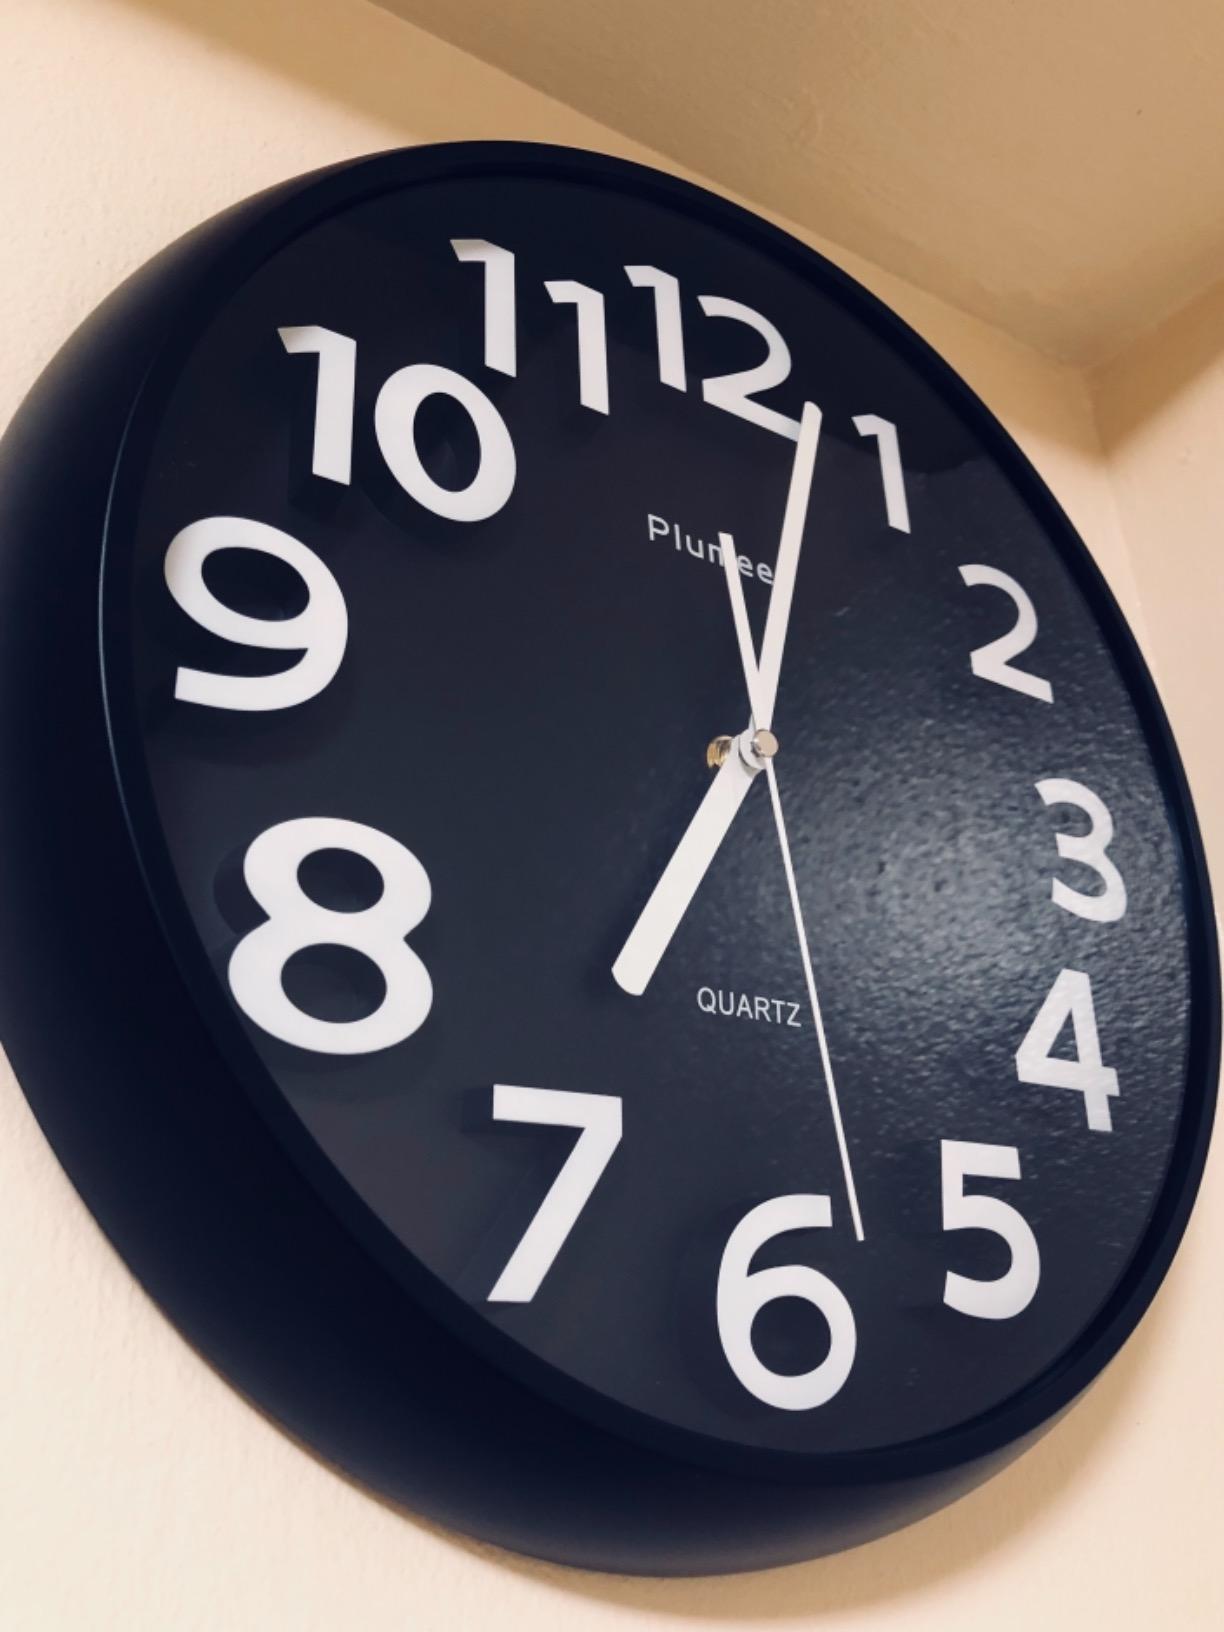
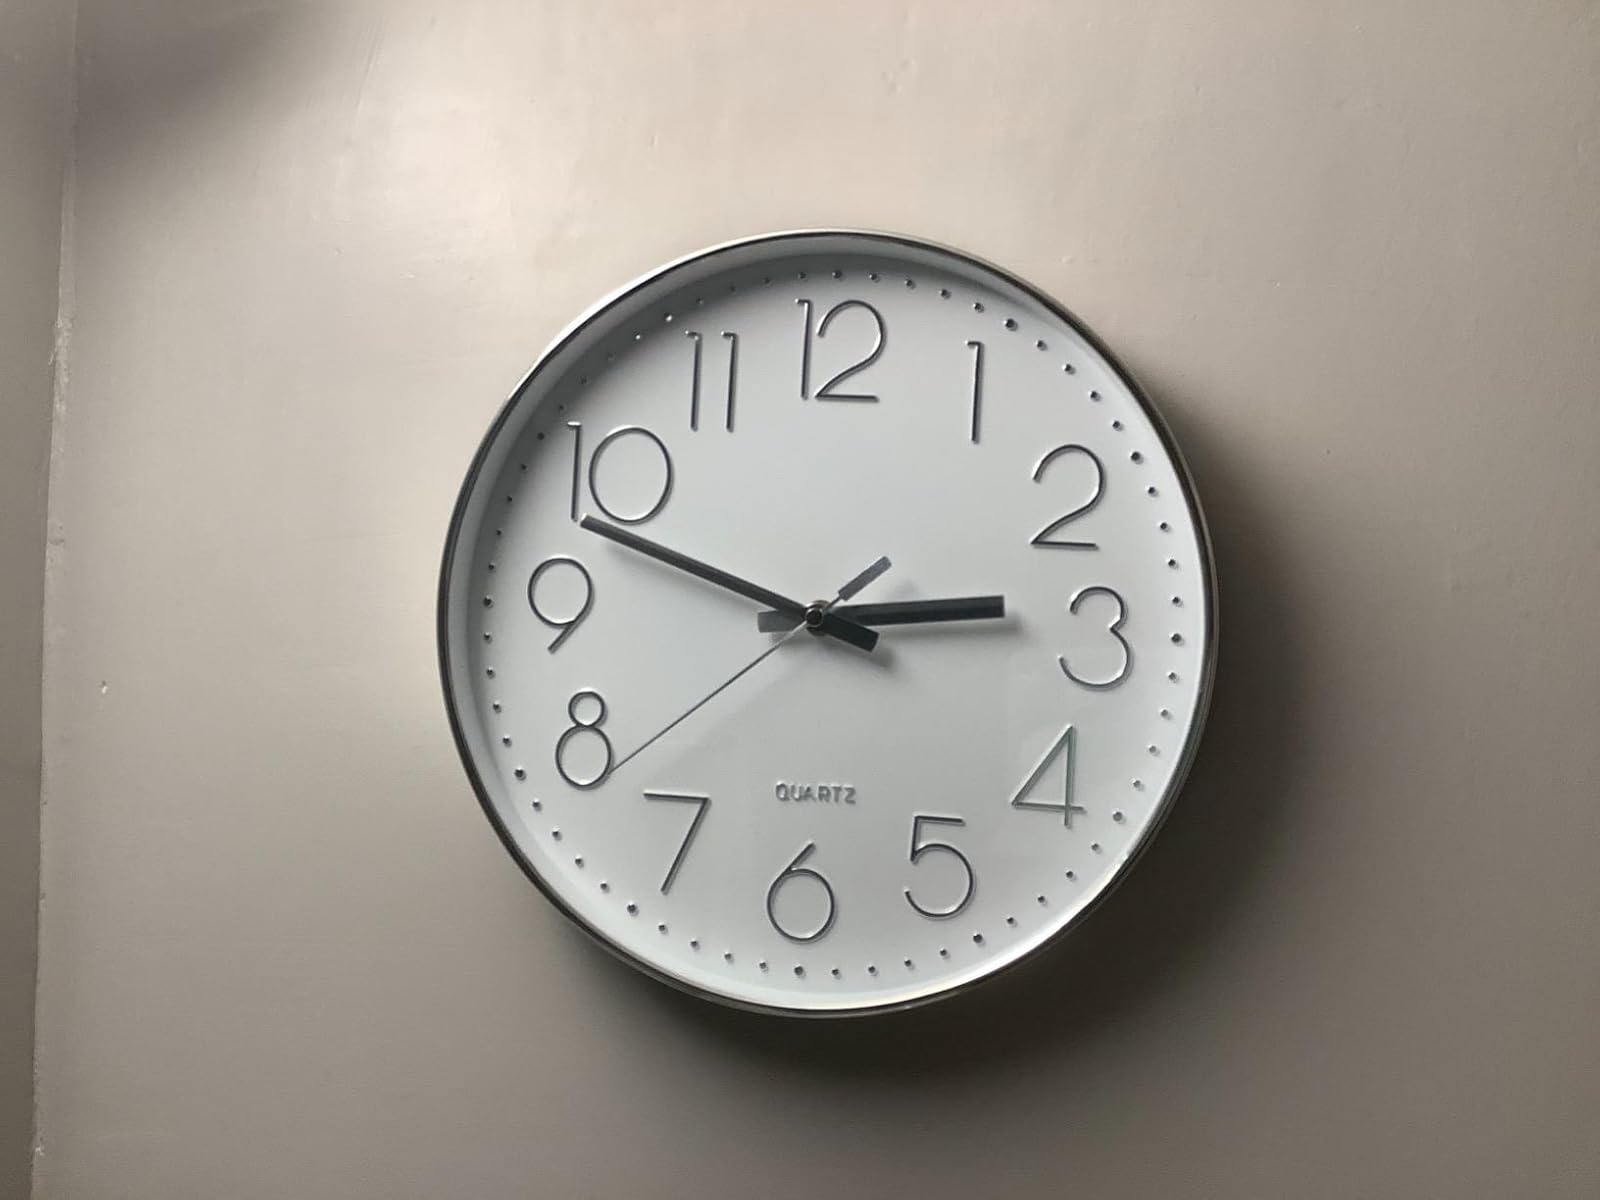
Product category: clock
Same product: no